Electric grand piano

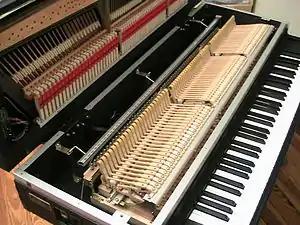
Inside view of a Yamaha CP-70

The electric grand piano is a stringed musical instrument played using a keyboard, in which the vibration of strings struck by hammers is converted by pickups into electrical signals, analogous to the electric guitar's electrification of the traditional guitar.